The Murder of the Bishop of Liège

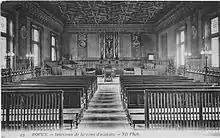
Postcard of the Great Hall of the Palais de Justice in Rouen, c.1900

Delacroix spent May to August 1825 in Great Britain, becoming devoted to its literature, especially Scott and William Shakespeare. "Murder" was just one of several works by the painter to be inspired by "Quentin Durward" – two sketches survive of "The Ardennes Boar" (ink on paper, showing William I de La Marck, 15 x 10.5 cm, c. 1827–1829, private collection, Paris) and "Quentin Durward and La Balafré" (sketch, c.1828–1829, musée des beaux-arts de Caen).